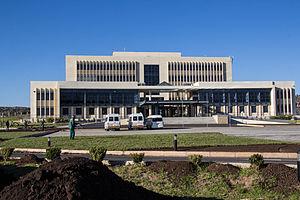
Le Lesotho est un État d'Afrique australe, montagneux et sans accès à la mer, entièrement enclavé dans le territoire de l'Afrique du Sud, dont il est économiquement dépendant. Ancien protectorat britannique, le pays a accédé à l'indépendance en 1966. C'est aujourd'hui une monarchie constitutionnelle dont le souverain est Letsie III. Sa capitale et seule grande ville est Maseru. Le Lesotho compte environ deux millions d'habitants. Les Sothos — qui ont donné leur nom au pays — y sont majoritaires. La plupart sont chrétiens. Les deux langues officielles sont l'anglais et le sotho du Sud.
L’Assemblée nationale est la chambre basse du Parlement lésothien.
Le Sénat du Lesotho est la chambre représentant les chefs traditionnels.